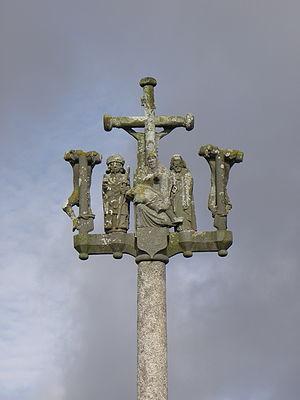
Calvaire de l'enclos paroissial de Trézilidé (29).